Centre (Croatian political party)

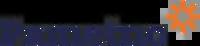
Pametno logo

Pametno was founded in 2013 as citizens' initiative Za pametne ljude i pametan grad ("For smart people and a smart city") in the second most populous city in Croatia, Split, by computer scientist Marijana Puljak. In 2010, Puljak served as President of the Split City District of Žnjan which had around 6000 citizens. During her tenure, she achieved success by reviving social life in the district, launching the construction of a children's playground and obtaining a building permit for a new district school. In 2013, she founded the citizens' initiative, competed in the 2013 local elections and eventually, surprisingly, ended up winning 4 seats in the Split City Council.